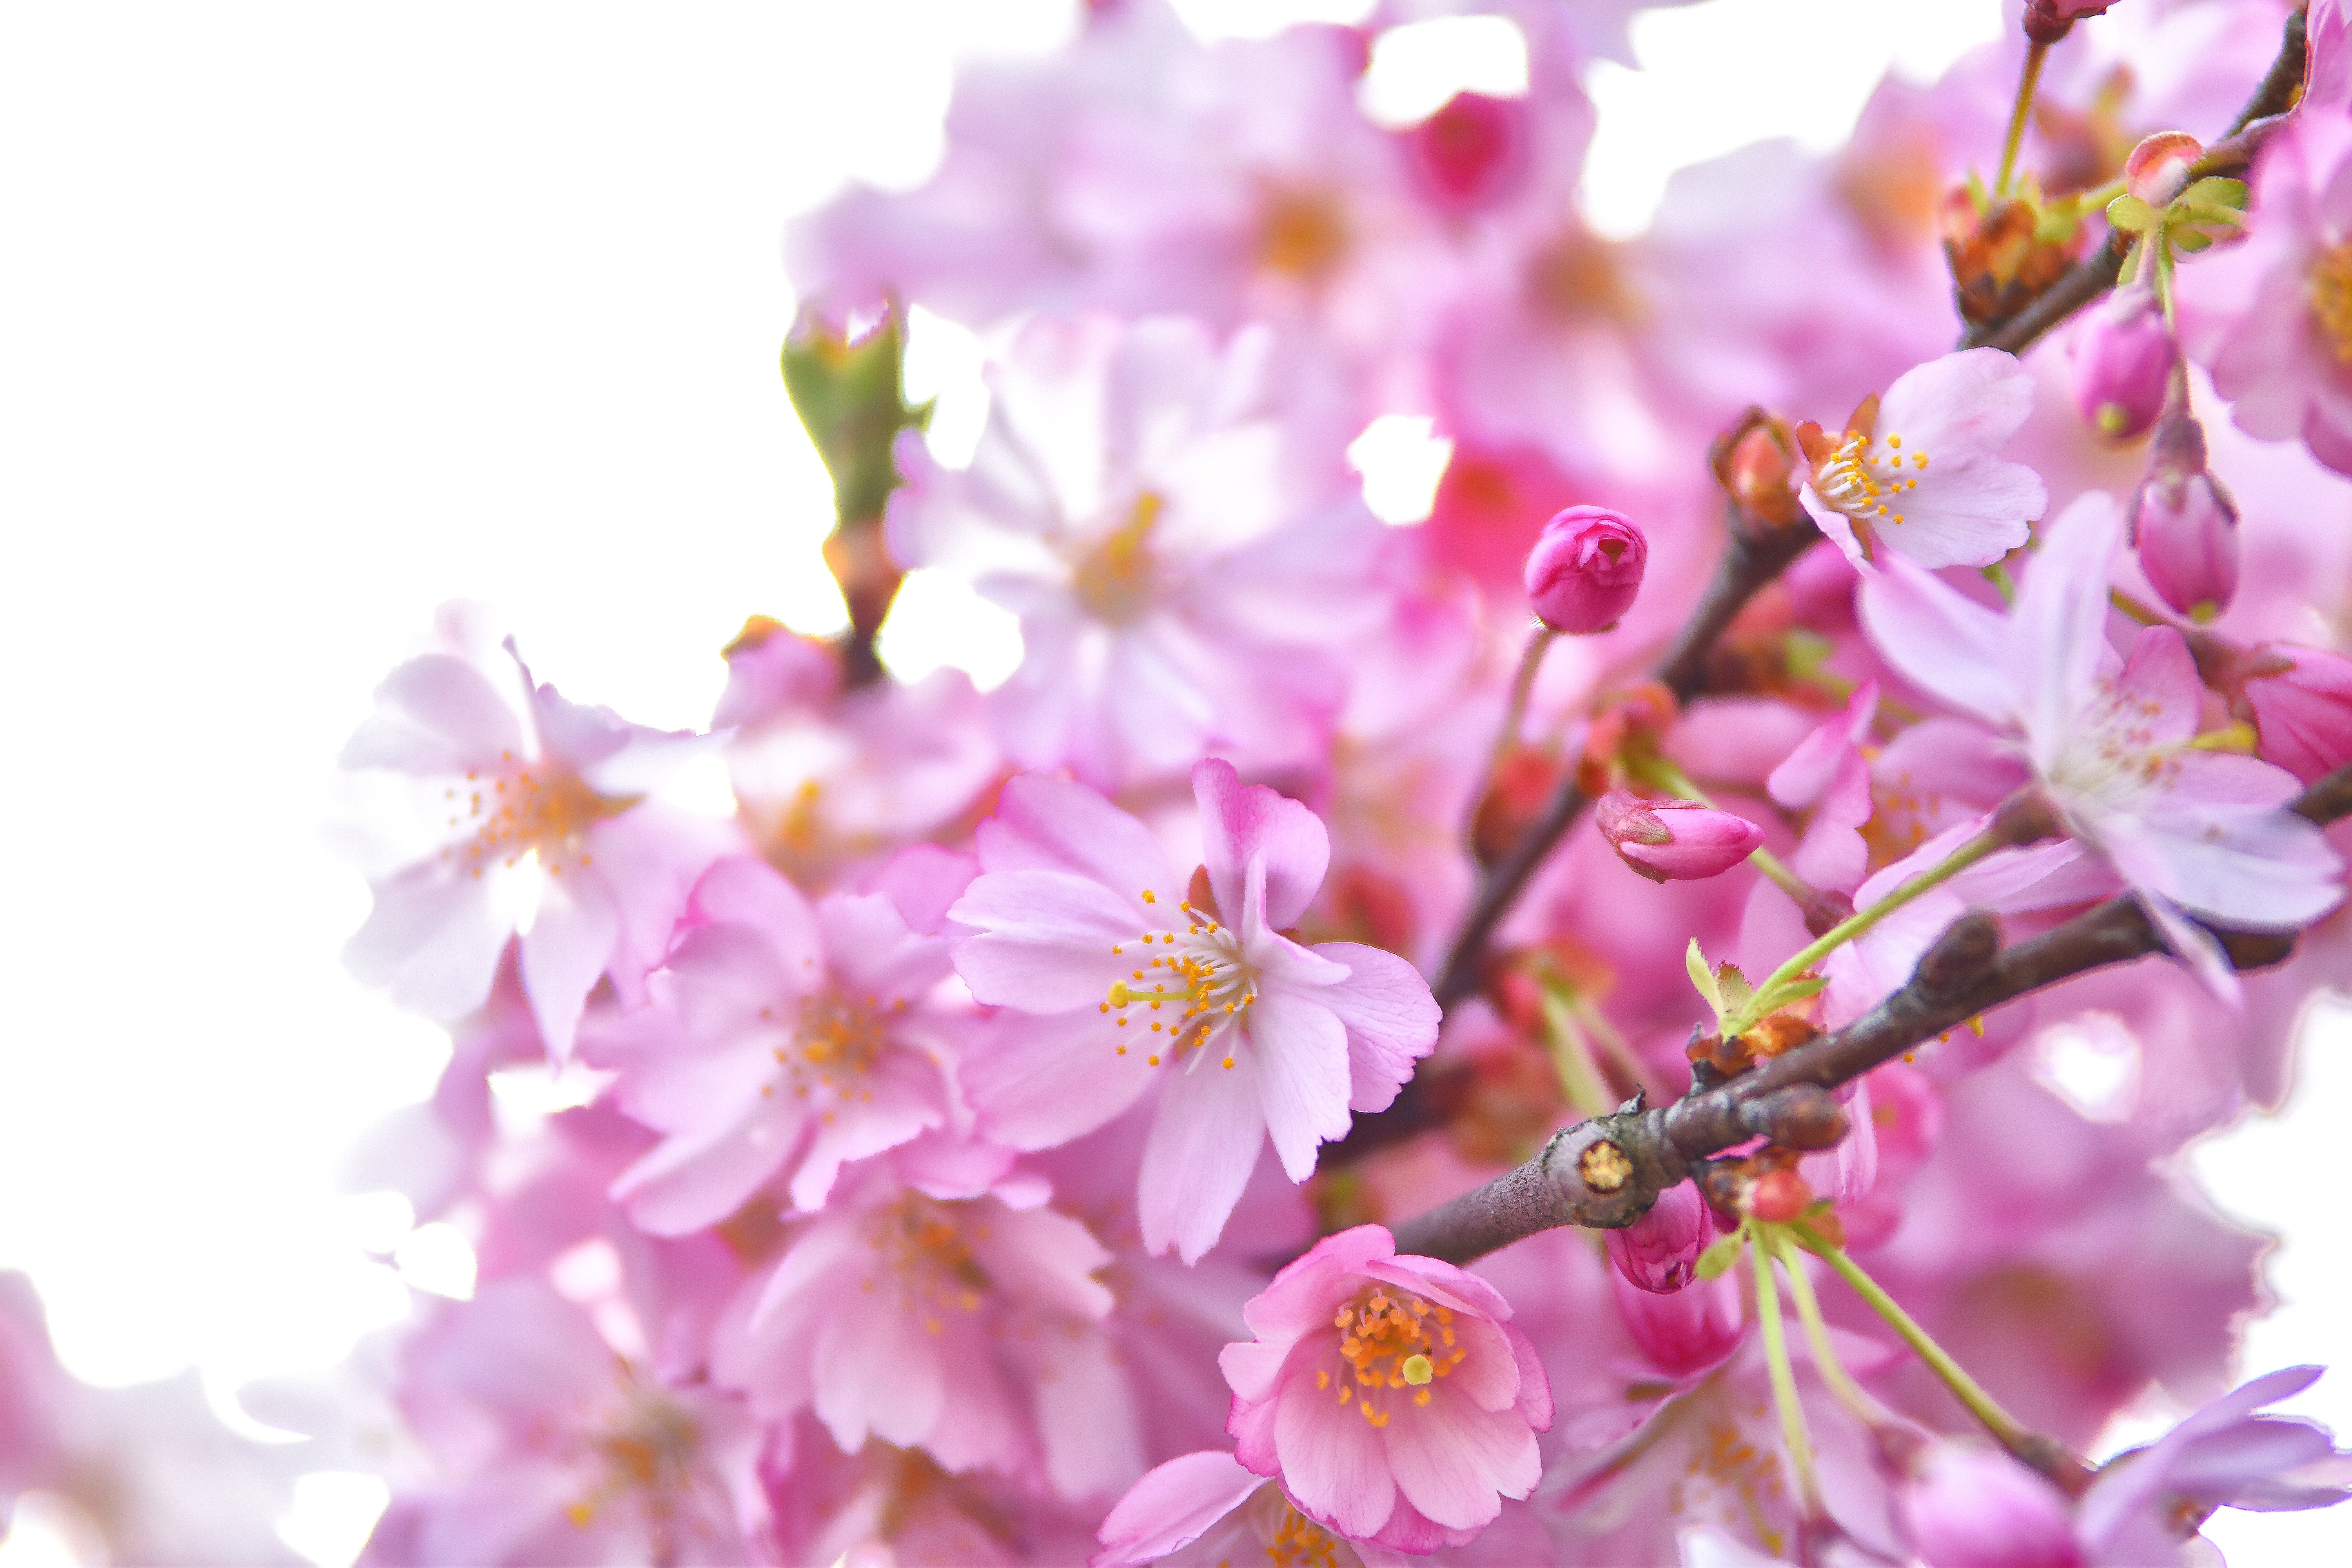
branch, blossom, plant, flower, petal, food, spring, produce, pink, flora, cherry blossom, cherry, macro photography, flowering plant, rose family, cherry blossoms, land plant